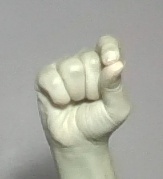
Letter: fa